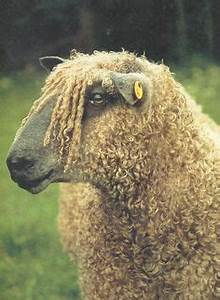
Label: sheep